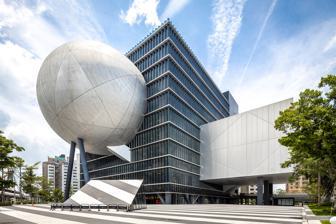
Building: Taipei Performing Arts Center
Country: Taiwan
Year built: 2022
Art center in Shilin, Taipei, Taiwan Taipei Performing Arts Center 臺北表演藝術中心 Taipei Performing Arts Center in 2023 Former names Taipei Arts Center (2004–2014) Address No. 1, Jiantan Rd., Shilin Dist Taipei , Taiwan Coordinates 25°5′6″N 121°31′27″E / 25.08500°N 121.52417°E / 25.08500; 121.52417 Owner Department of Cultural Affairs, Taipei City Government Type art center Genre(s) theatre Capacity 3100 Construction Broke ground 28 February 2012 Opened July 2, 2022 ; 2 years ago ( 2022-07-02 ) Construction cost NT$6.75 billion Architect Office for Metropolitan Architecture Structural engineer Evergreen Consulting Engineering Website Official website The Taipei Performing Arts Center ( TPAC ; traditional Chinese : 臺北表演藝術中心 ; simplified Chinese : 台北表演艺术中心 ; pinyin : Táiběi Biǎoyǎn Yìshù Zhōngxīn ) is a performance center in Shilin District , Taipei , Taiwan . History The construction of the center began on 28 February 2012. The center construction topped out on 27 August 2014. On 31 August 2016, the center facade was revealed. The structure was constructed with a cost of NT$5.4 billion. The center had a trial opening in March–May 2022 before it officially opened on 7 August 2022. Architecture The center was designed by David Gianotten and Rem Koolhaas at Office for Metropolitan Architecture . It has geometrical shapes with a total space area of 50,000 m 2 . At the center, there is a cube-shaped structure. It also consists the sphere-shaped playhouse which has a capacity of 800 seats. The Grand Theater is an asymmetrical-shaped building which has a capacity of 1,500 seats. The Blue Theater for experimental performances has a capacity of 840 seats. The building is owned by the Department of Cultural Affairs, Taipei City Government . Transportation The center is accessible from Jiantan Station of Taipei Metro . Gallery Taipei Performing Arts Center in 2023 Aerial photograph Aerial photograph Globe Playhouse interior See also List of tourist attractions in Taiwan References